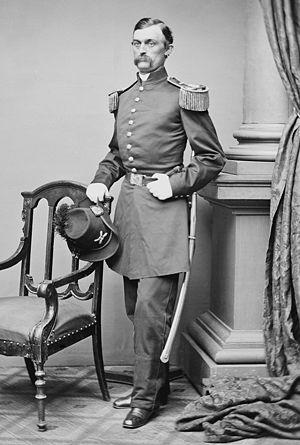
Charles Griffin est un major général de l'Union.
James Gwyn, né le 24 novembre 1828 à Derry et mort le 17 juillet 1906 à Yonkers, est un officier de l'armée de l'Union pendant la guerre de Sécession. Il immigre de l'Irlande en 1846, travaillant d'abord comme magasinier à Philadelphie et plus tard en tant que commis à New York. Au début de la guerre, en 1861, il s’enrôle dans l’armée, affecté comme capitaine au 23ᵉ régiment d'infanterie de Pennsylvanie. Il prend plus tard le commandement du 118ᵉ régiment d'infanterie de Pennsylvanie. Gwyn conduit ce régiment à travers plusieurs de ses 39 combats enregistrés, y compris les engagements à Seven Pines, Fredericksburg, Shepherdstown, Five Forks et Gettysburg.